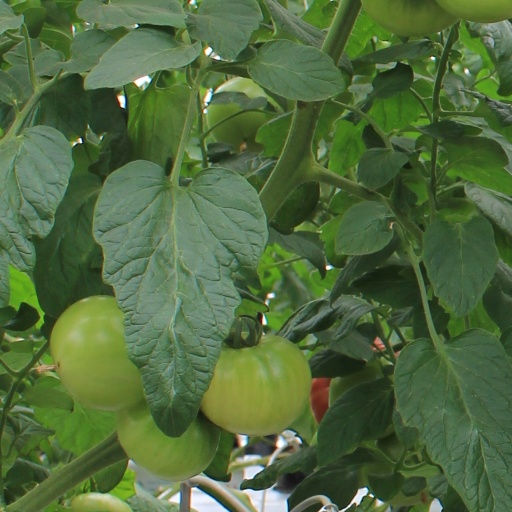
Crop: tomato